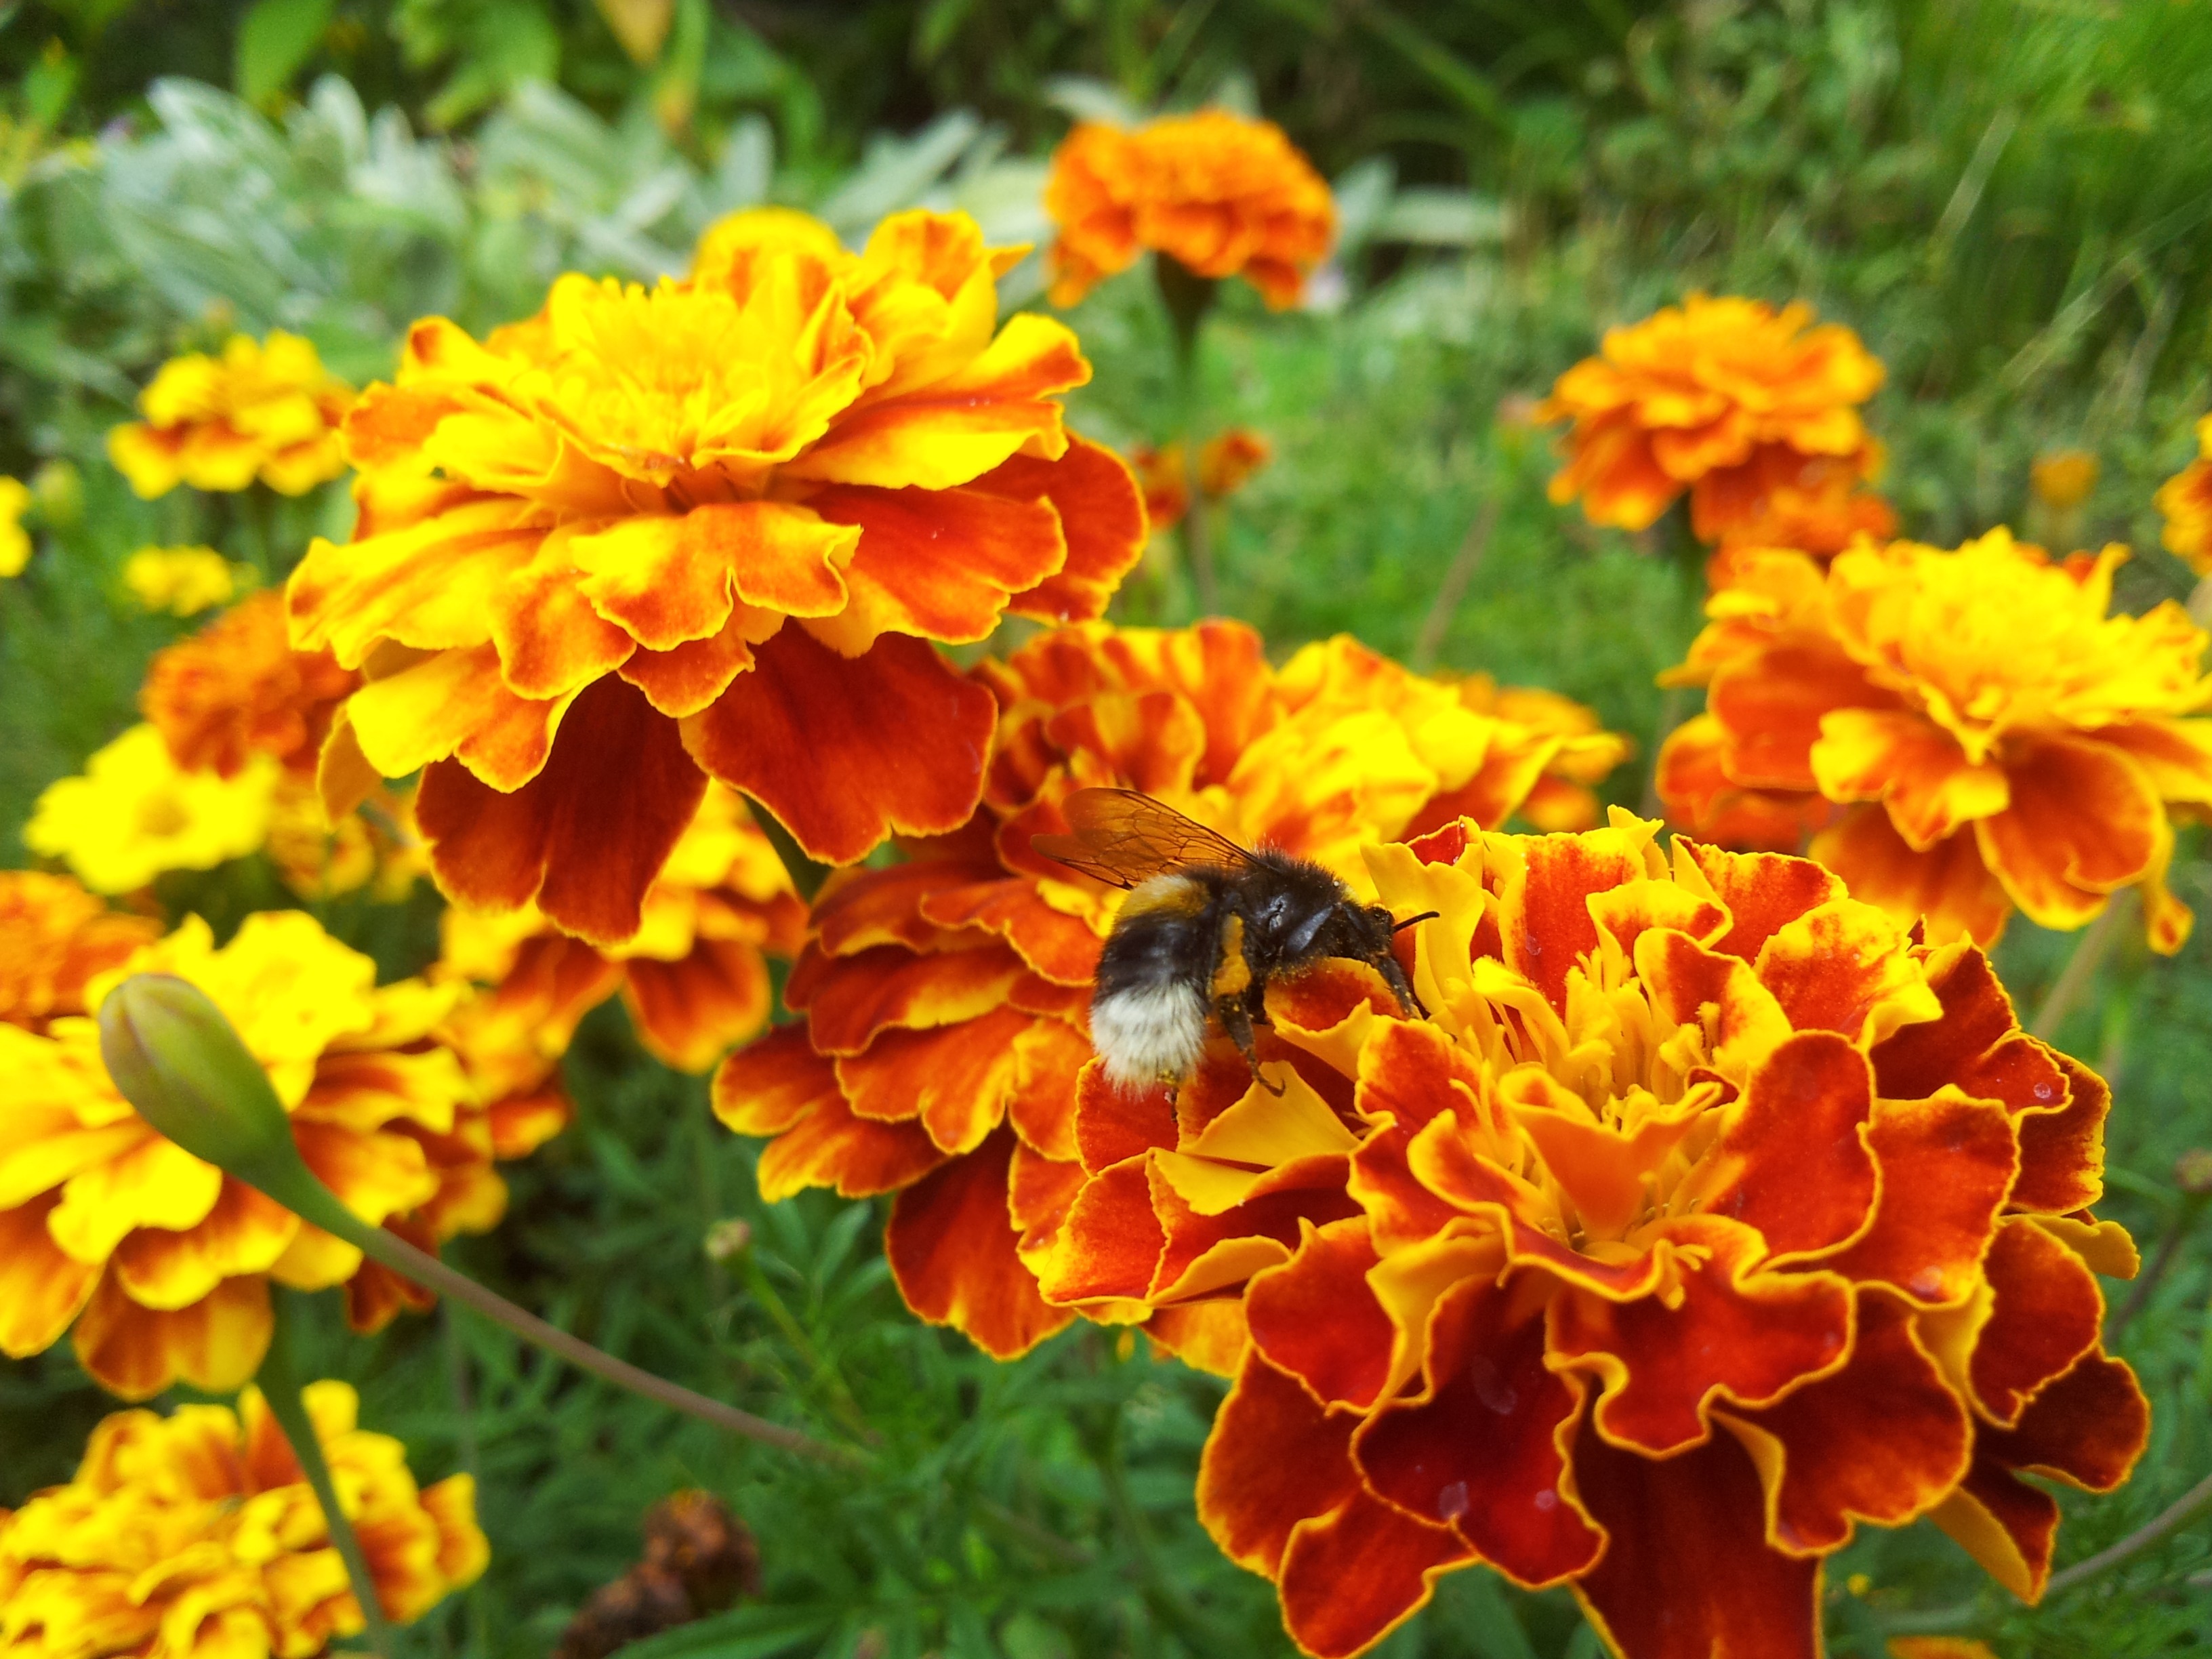
nature, plant, flower, petal, herb, insect, botany, yellow, garden, flora, wildflower, bee, macro photography, flowering plant, afrikaner, lantana camara, annual plant, land plant